Kilnhurst

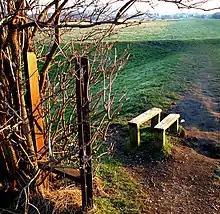
Kilnhurst Ings showing the embankment designed to contain the washland during periods of high water on the Don

Kilnhurst Ings is a post industual washland adjacent to the River Don. The Wildlife Trust for Sheffield and Rotherham has created a series of ditches and shallow ponds in order to encourage aquatic insects, voles, waterfowl and wading birds. This has improved the biodiversity of the area, with meadow and aquatic plants now established. Black-tailed skimmer dragonfly and snipe have been sighted in the reserve. Seasonal grazing takes place from April to October. Over 90 species of birds have been seen on the ings.